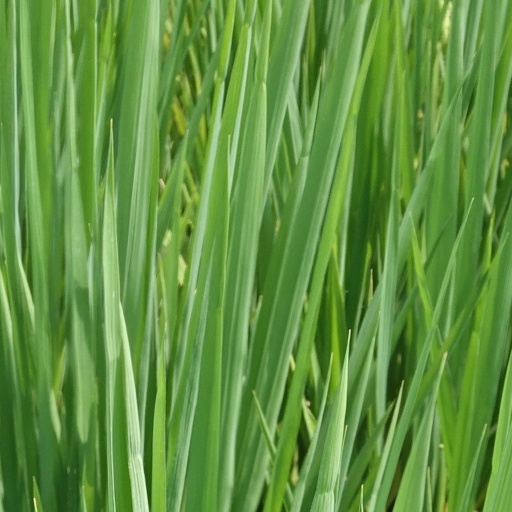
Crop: rice